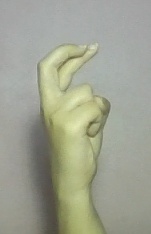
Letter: zay